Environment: real
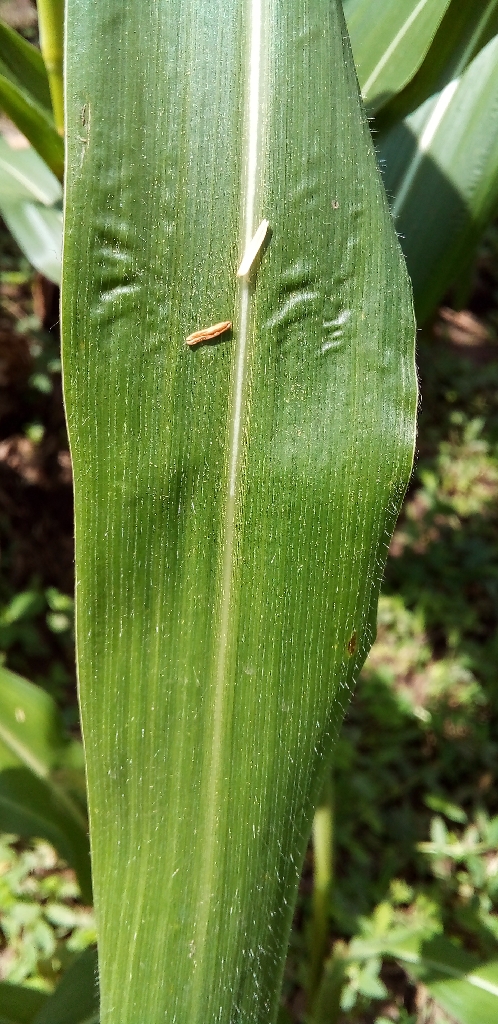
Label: healthy